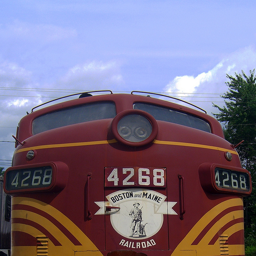
A big red train is parked on the railroad and ready to go.
a diesel train with windows and a light
a white yellow and red trains engine
A red and yellow train parked next to some trees.
The front of a red vintage locomotive engine.